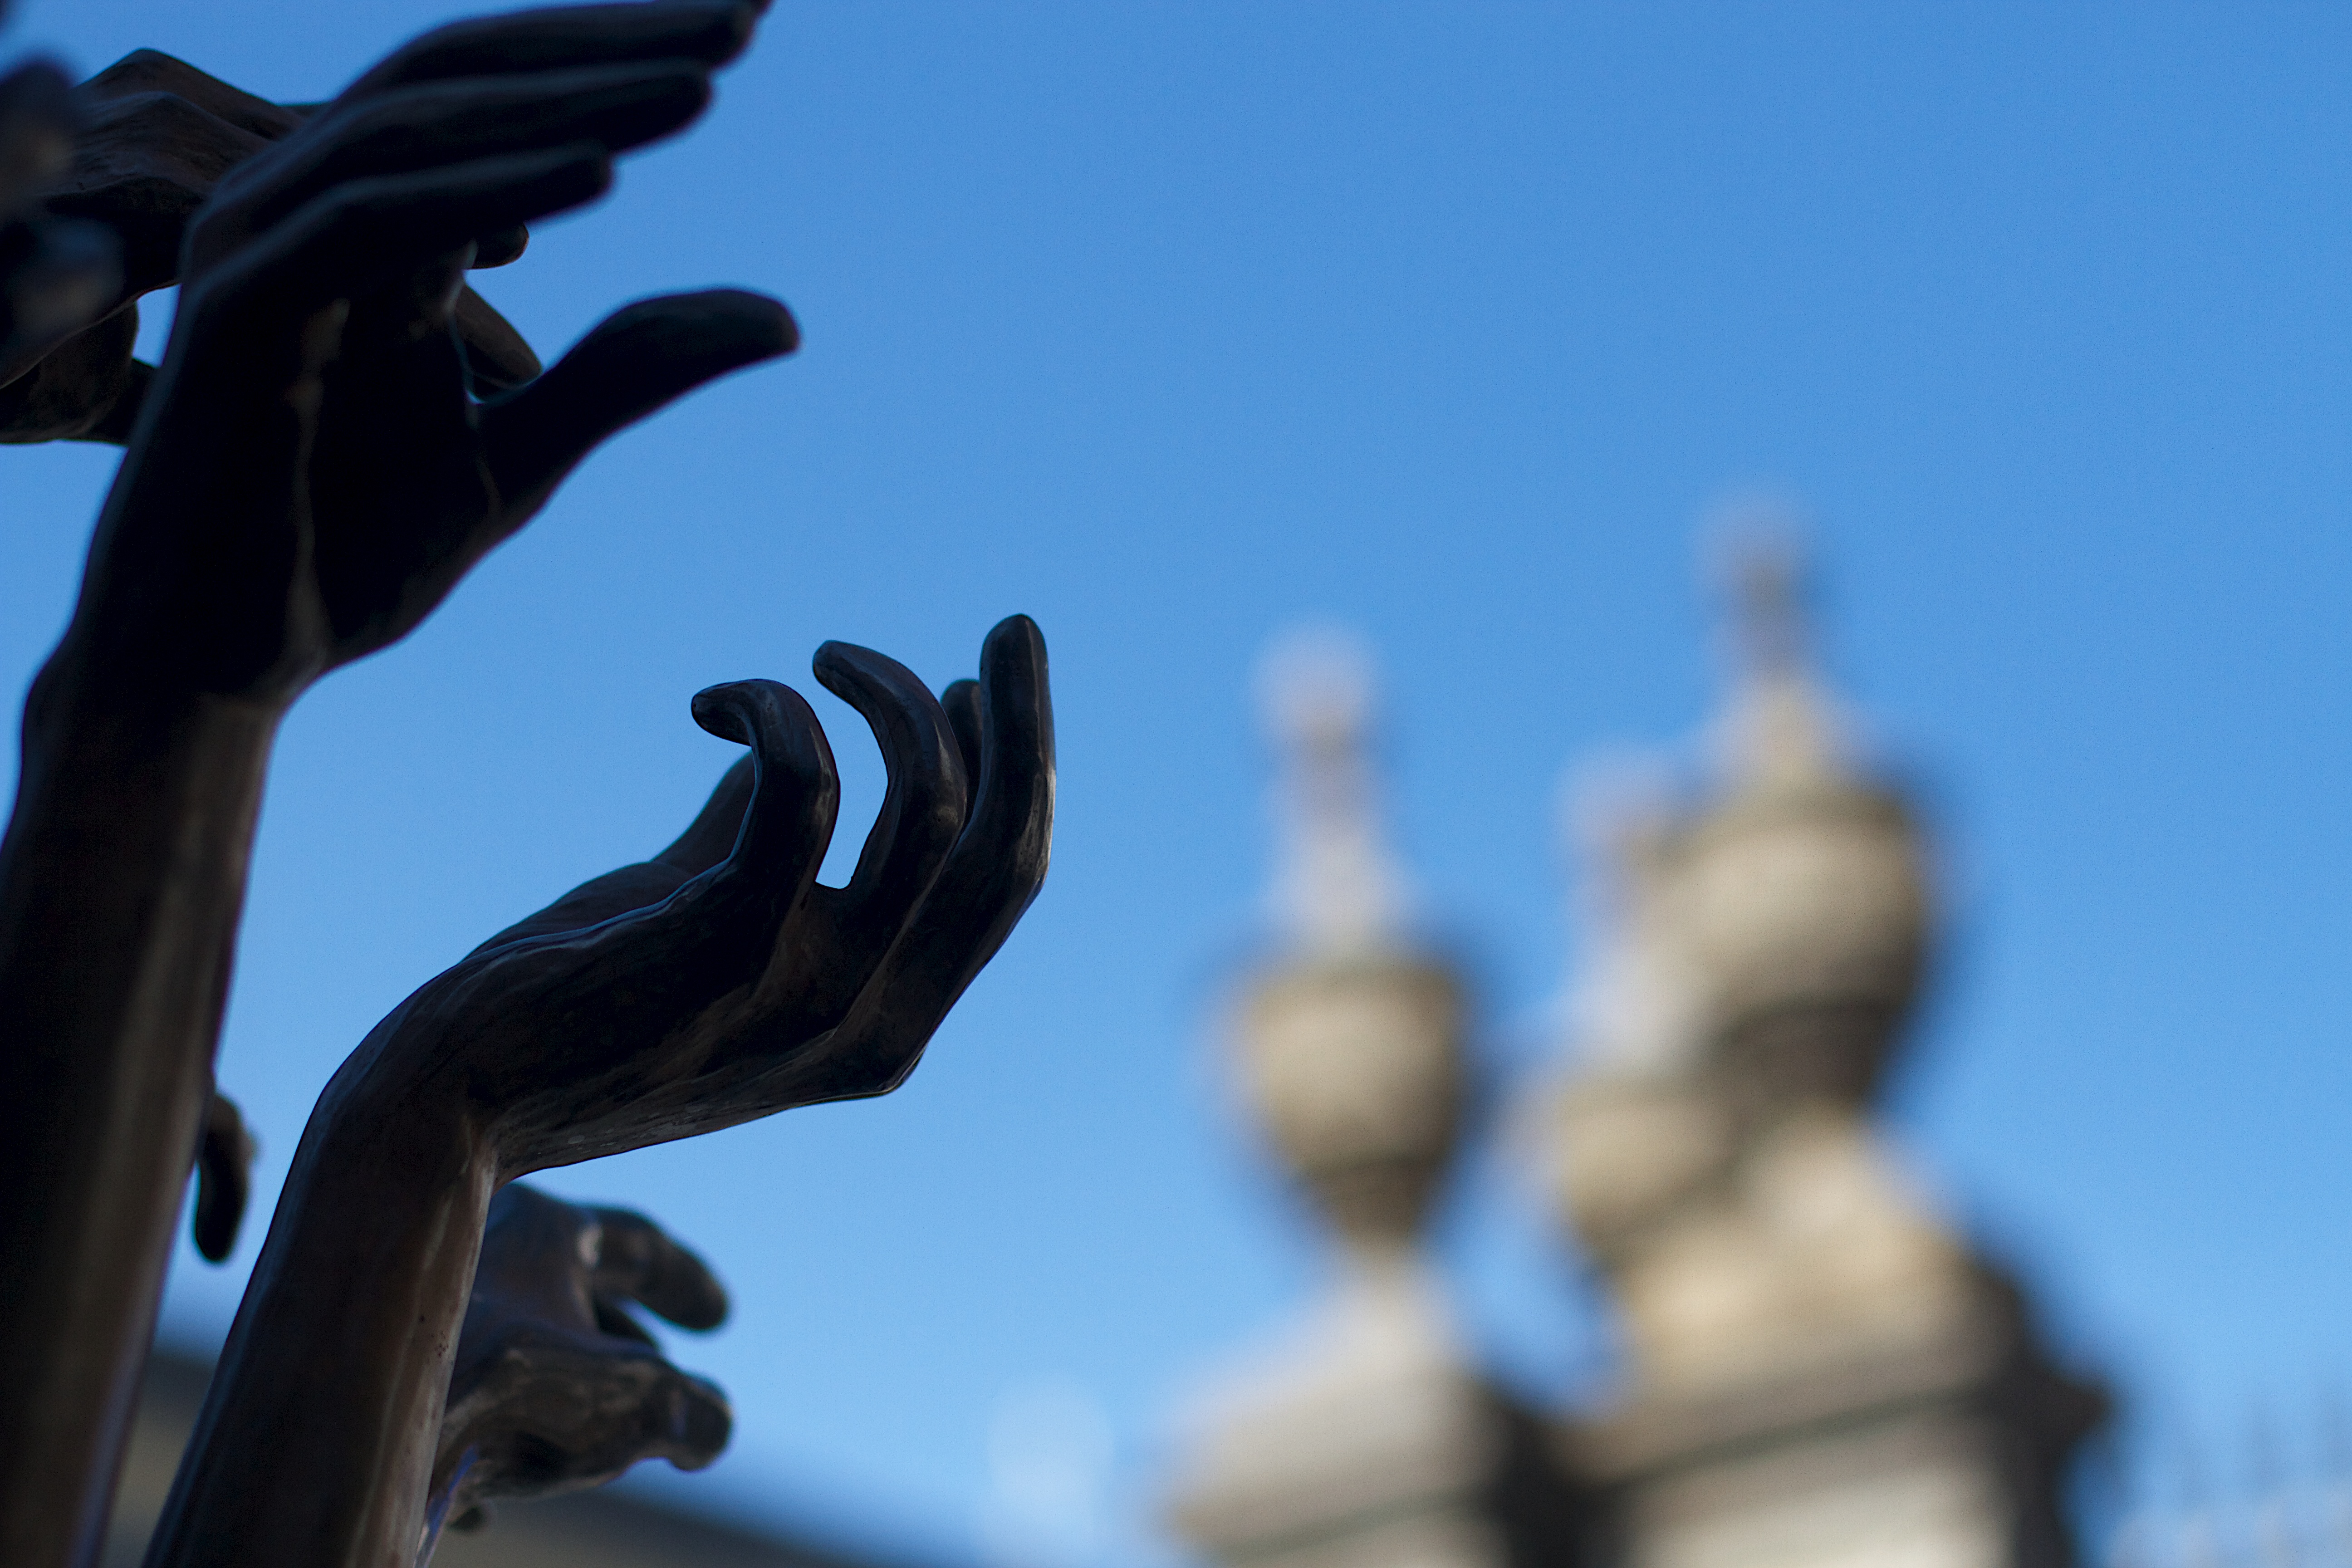
hand, sky, monument, statue, blue, close up, sculpture, art, hands, 2015365